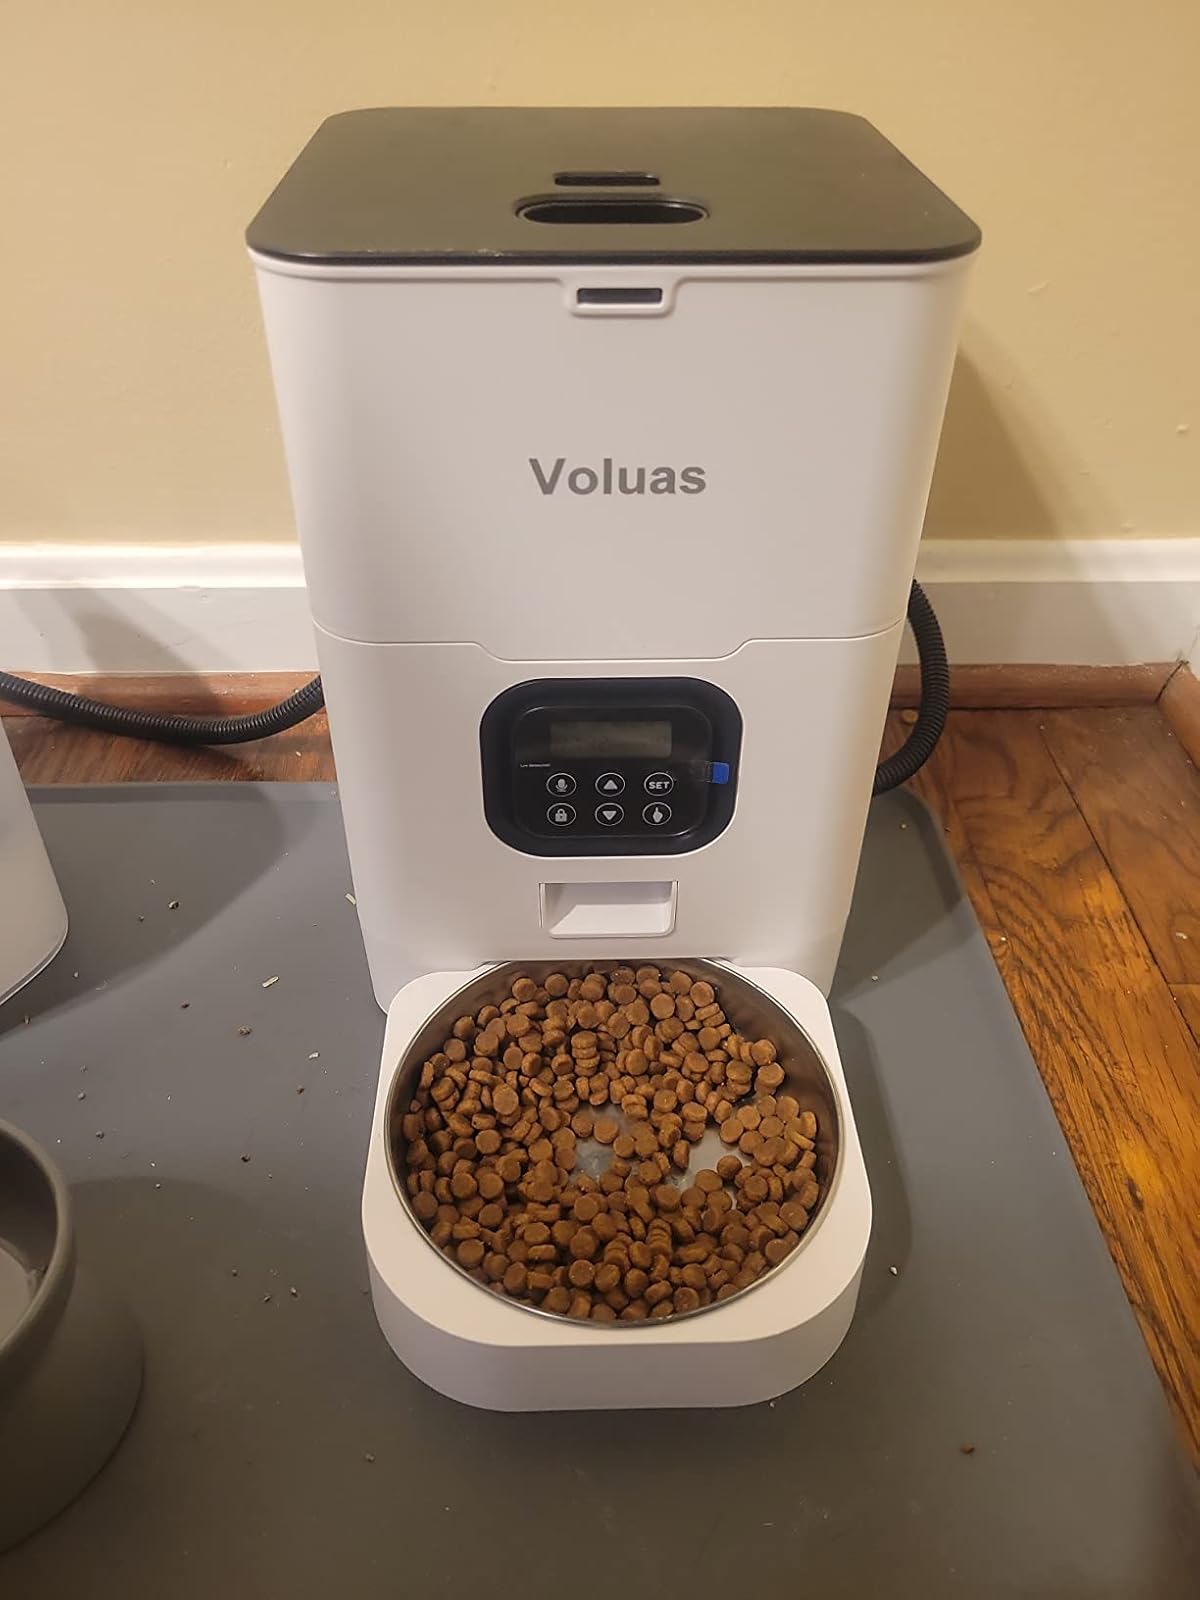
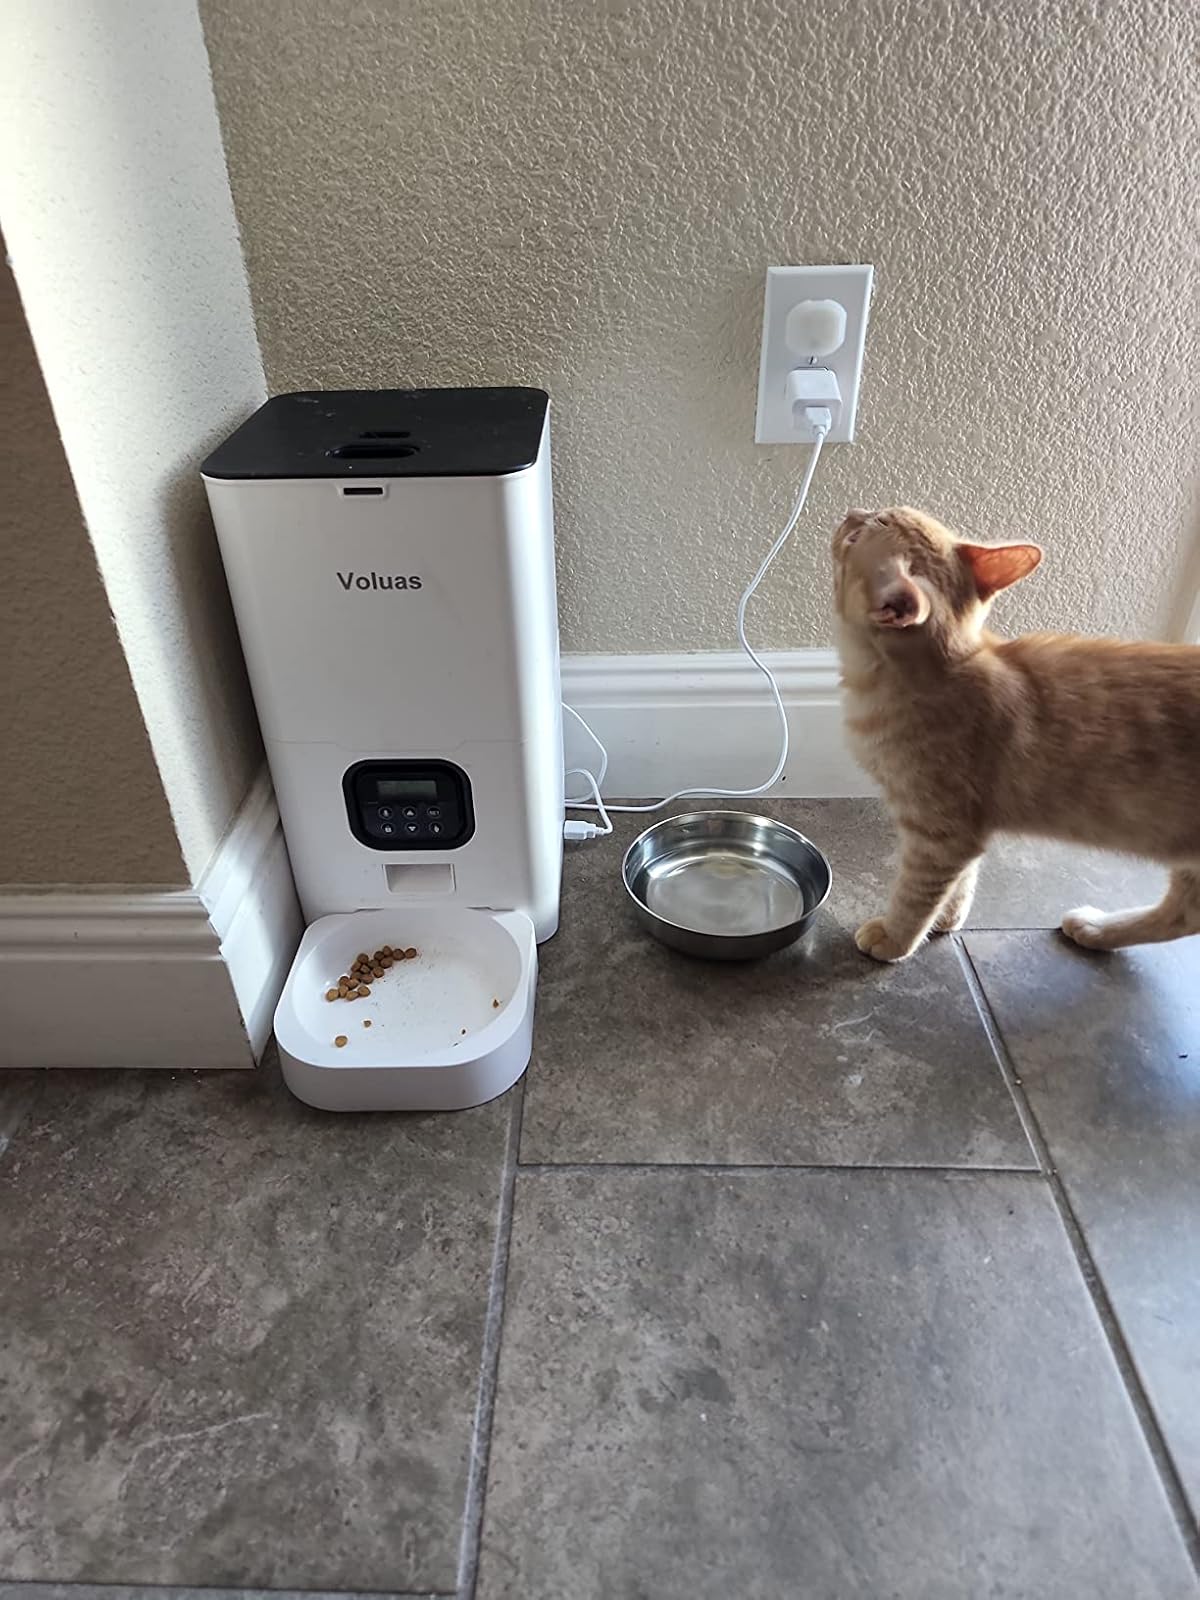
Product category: items_feeder
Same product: yes